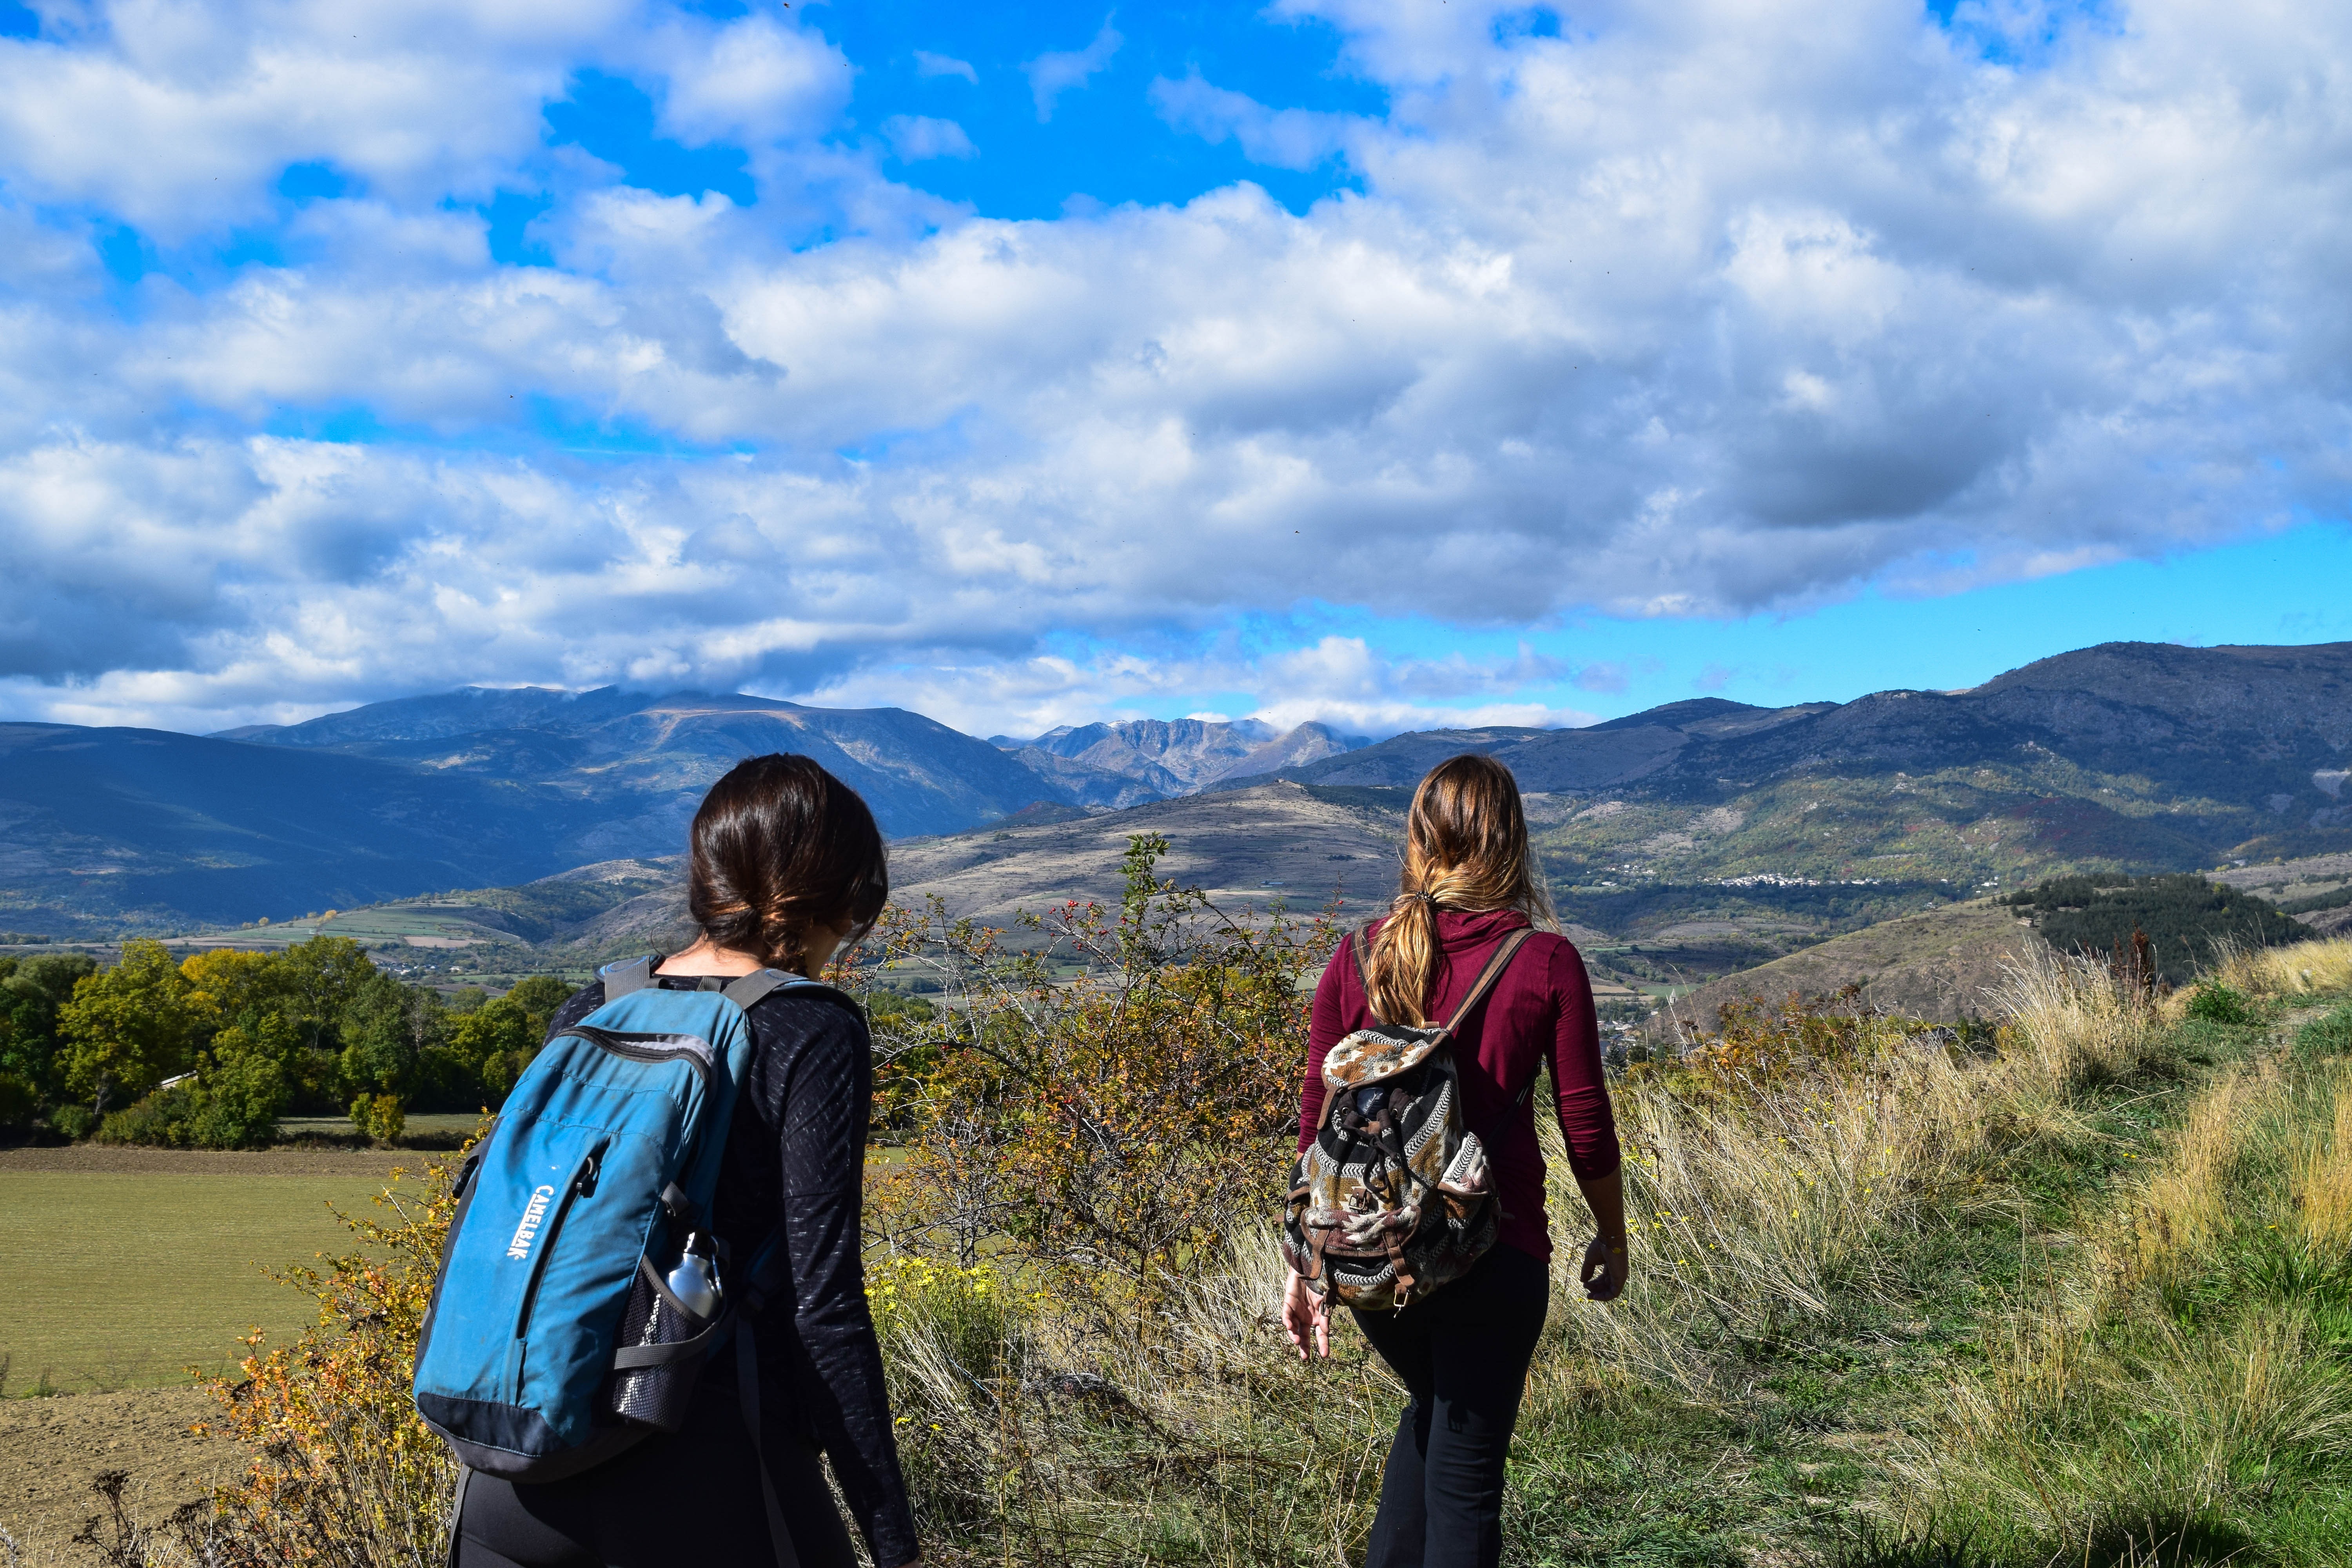
landscape, nature, wilderness, walking, person, mountain, people, hiking, trail, sport, hill, adventure, mountain range, summer, vacation, tourist, travel, young, hike, backpacker, blue, freedom, lifestyle, leisure, ridge, outdoors, trekking, backpacking, ski, mountainous landforms